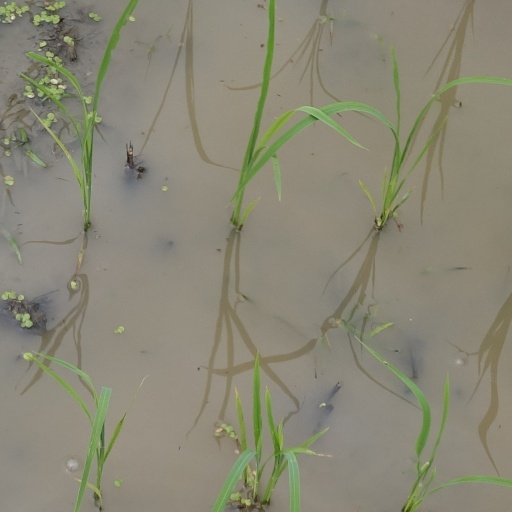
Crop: rice